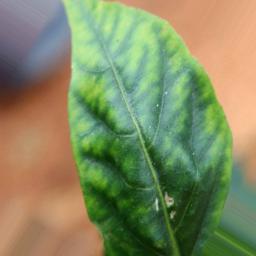
Label: nutritional